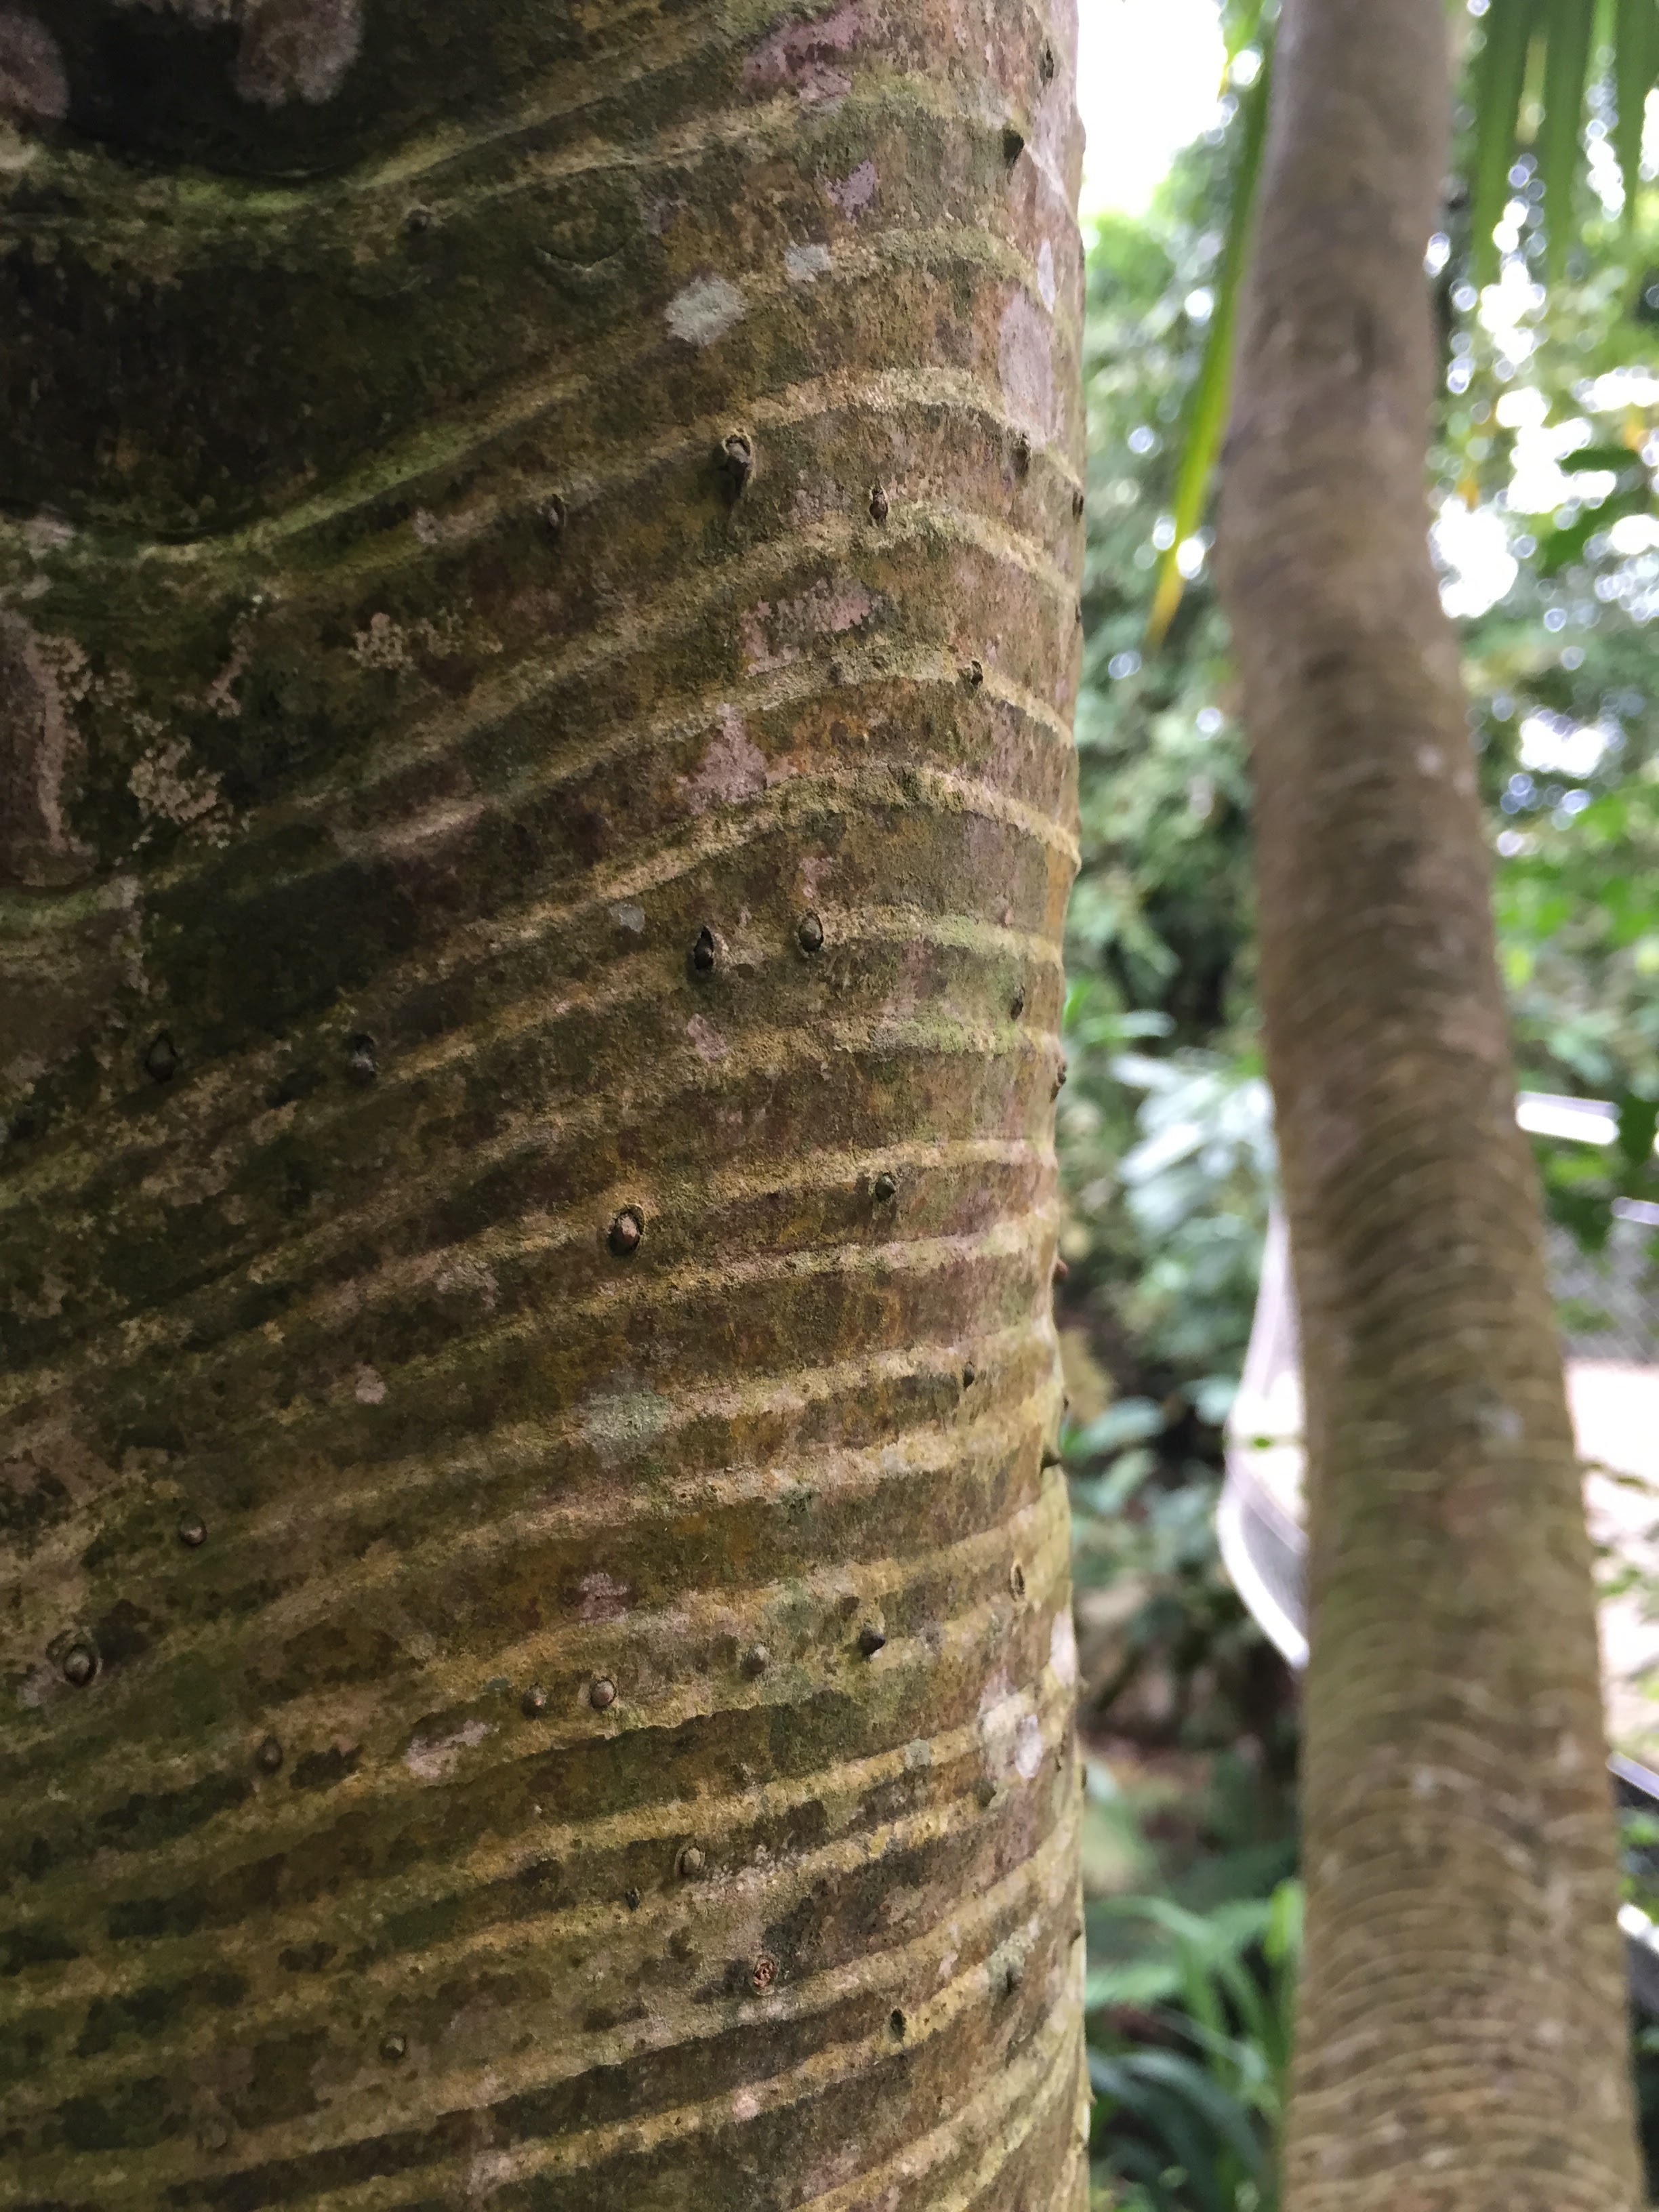
tree, forest, branch, plant, wood, leaf, flower, trunk, green, birch, botany, flora, woodland, ecosystem, flowering plant, plant stem, woody plant, land plant